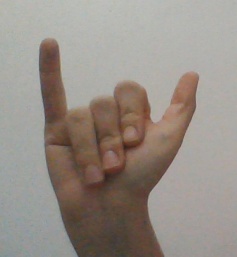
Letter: ya